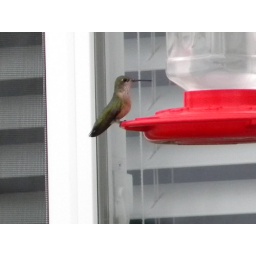
Yard feeder, near Cheney, WA - Spokane County - FOY female bird seen today